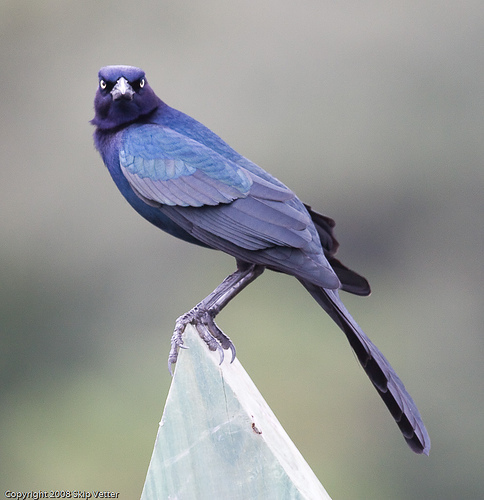
this bird is colored a dark purple over its entire body.
this bird has purple and blue coloring throughout its body and legs, with contrasting light colored eyes and bill.
this bird is royal blue with a black head and throat with very long tail feathers and a short neck.
this is a blue bird with white eyes and a gray beak.
this bird is mostly violet with a bright yellow eye.
a very scary looking but beautiful bird, with it's blue coloring and beatty eyes it almost looks angry.
this bird has wings that are blue and has a long taildfeather
this bird is blue with black and has a long, pointy beak.
this bird is colored a dull blue throughout and has long tarsus and tail.
this is a medium sized bird with yellow eyerings and blue plumage.
Species: Boat Tailed Grackle